LDS Hospital

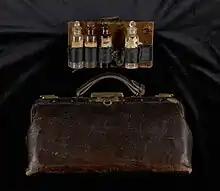
Adelia Parker's midwife's bag. Parker was a student of Shipp's.

Due to high mortality rates during childbirth, Eliza R. Snow and Brigham Young sent women to receive medical degrees in the eastern United States during the 1870s and '80s. These students included Romania B. Pratt Penrose and Ellis Reynolds Shipp. Funding was secured from Mutual Improvement and Relief Society organizations. Under Eliza Snow's direction, the Deseret Hospital was established in 1882, and was mostly staffed by the women who received medical degrees.